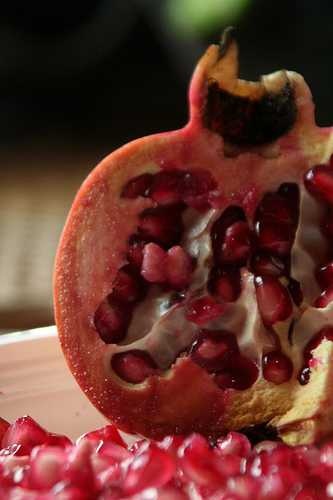
Label: Pomegranate